Children of the Gods

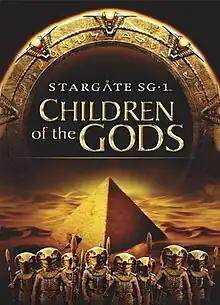

"Children of the Gods" is the first episode of the military science fiction television series "Stargate SG-1". It was written by producers Jonathan Glassner and Brad Wright and was directed by Mario Azzopardi. The episode first aired on July 27, 1997, on "Showtime". Originally presented as a television movie, the episode would later be split into two parts for repeats and syndicated viewings. A new, updated cut, which is entitled "Children of the Gods – The Final Cut" was released on DVD on July 21, 2009 by MGM Home Entertainment.